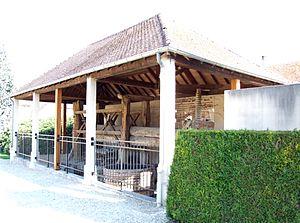
Pressoir Chablis, Petit Pontigny, Yonne, Bourgogne, FRANCE